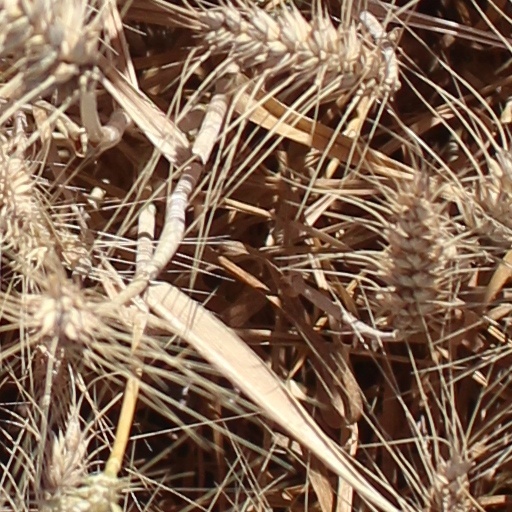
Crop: wheat